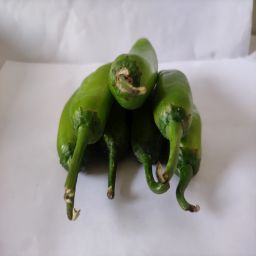
Crop: New Mexico Green Chile
Quality: Unripe